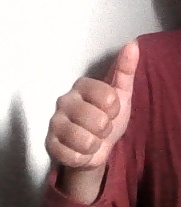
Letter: aleff